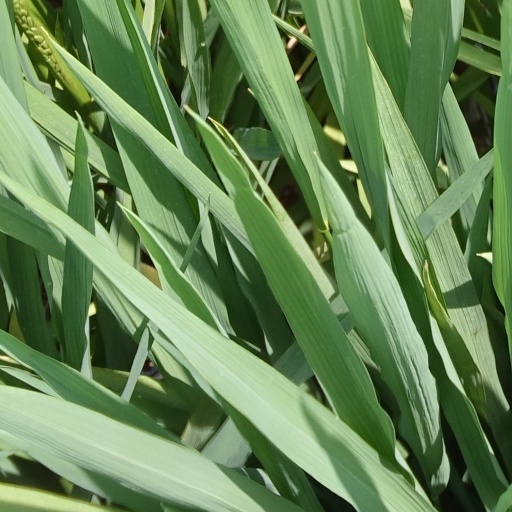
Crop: rice